Church (building)

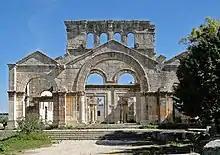
South facade of the Church of Saint Simeon Stylites in Aleppo, Syria, is considered to be one of the oldest surviving ruins of a church building in the world.

The word "church" is derived from Old English , 'place of assemblage set aside for Christian worship', from the Common Germanic word "kirika". This was probably borrowed via Gothic from Ancient Greek , 'the Lord's (house)', from , 'ruler, lord'. in turn comes from the Indo-European root , meaning 'to spread out, to swell' (euphemistically: 'to prevail, to be strong').